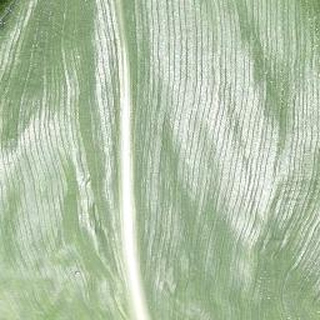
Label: healthy_corn